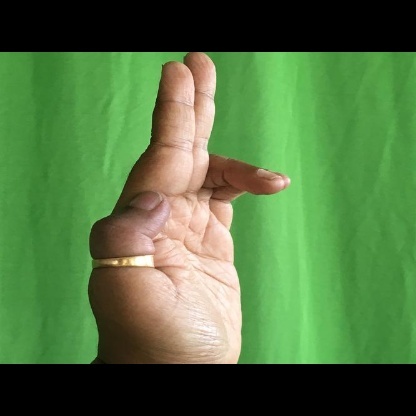
Mudra: Ardhapathaka